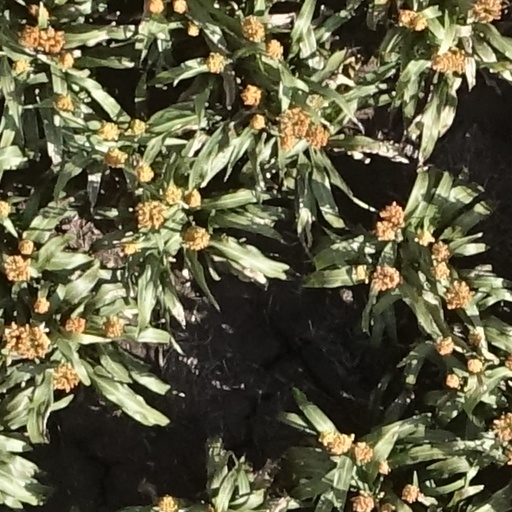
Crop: sorghum